XHNM-FM

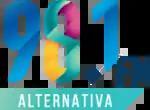
Former logo

The Tu Estación name and programming moved to 92.7 XHRTA-FM in early 2018, and 98.1 became Alternativa 98.